Barthélemy Louis Joseph Schérer

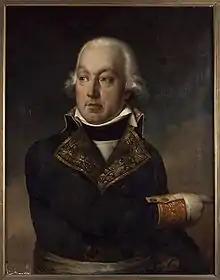
Barthelemy L Joseph Schérer. Portrait by Jean-Baptiste Paulin Guérin

Barthélemy Louis Joseph Schérer (18 December 1747 – 19 August 1804), born in Delle, near Belfort, became a French general during the French Revolutionary Wars and on three occasions led armies in battle.